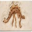
Label: dinosaur